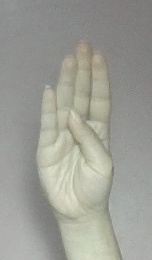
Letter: kaaf